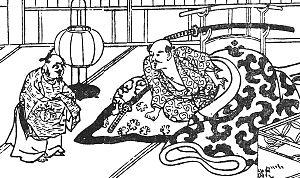
Un yōsei est un mot japonais mot généralement synonyme du mot français fée. Aujourd'hui, ce mot se réfère généralement aux esprits des légendes occidentales, mais parfois il peut également désigner une créature du folklore japonais natif. Par exemple, selon une croyance populaire ancienne de la préfecture d'Iwate, on craignait autrefois que les yōsei puissent ramener les morts à la vie. Il est également mentionné que les habitants du mont Hōrai sont de petites fées qui n'ont aucune connaissance du grand mal aussi leurs cœurs ne vieillissent-ils jamais. Les Aïnous mentionnent également l'existence d'une race de petites personnes appelées koropokkuru dans leur folklore. Un autre être féerique du Japon est le kijimuna, esprits des arbres existant dans la religion des îles Ryūkyū d'Okinawa.